Catherine Pavlovna of Russia

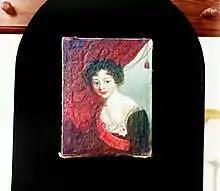
"Portrait of the Grand Duchess Ekaterina Pavlovna" by Sergey Prokudin-Gorsky, 1910. (Tver Museum)

While the Napoleonic Wars were still in progress, the childless Napoléon I arranged his divorce from his beloved but aged wife Empress Joséphine in order to marry a princess of high birth, get connected to royalty and beget the much desired heir. While the divorce itself did not happen until 1810, Napoleon was on the lookout for a new wife for some years previous to that, and seriously considered Ekaterina as a candidate – in addition to everything else, such a marriage would also provide strategic advantage by drawing the Russians to his side. The matter was broached or hinted at by the French delegation, at the behest of Talleyrand, at a meeting between them and the Russians at Erfurt in 1808. Ekaterina's family was utterly horrified, and the Dowager Empress immediately arranged a marriage for her daughter to her nephew, Duke George of Oldenburg.